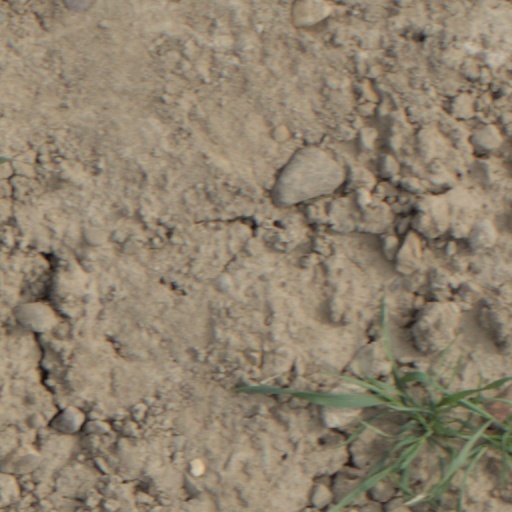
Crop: wheat